Battle for Narva Bridgehead

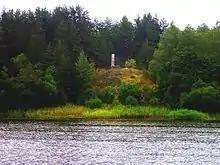
The memorial of the 2nd Shock Army's command post 1944

The High Command of the German Armed Forces were designing an offensive after a long while at the Eastern Front, choosing Narva as the location. Exploiting the favourable situation, commanders of Army Group Narwa regrouped, planning to destroy the Krivasoo bridgehead. On 26 March, the Strachwitz Battle Group (the German 170th, 11th, and 227th Infantry Divisions and tanks) targeted the flanks of the Soviet 109th Rifle Corps south of the Tallinn railway. The assault was supported by an air strike. Tank commander Hyacinth Graf Strachwitz von Groß-Zauche und Camminetz considered the heavy Tigers useless for operating in the swamp, exploiting the lighter Panther tanks instead. The East-Prussian grenadiers followed, penetrating the fortified positions of the Soviet Rifle Corps. The "Armoured Count" was out cheering the attackers on personally, driving his offroad vehicle to decorate the bravest with Iron Crosses, chocolate and cognac in the middle of the heaviest combat. By the end of the day, the Soviet 72nd and parts of the 109th Rifle Corps in the "west sack" of the bridgehead were encircled.